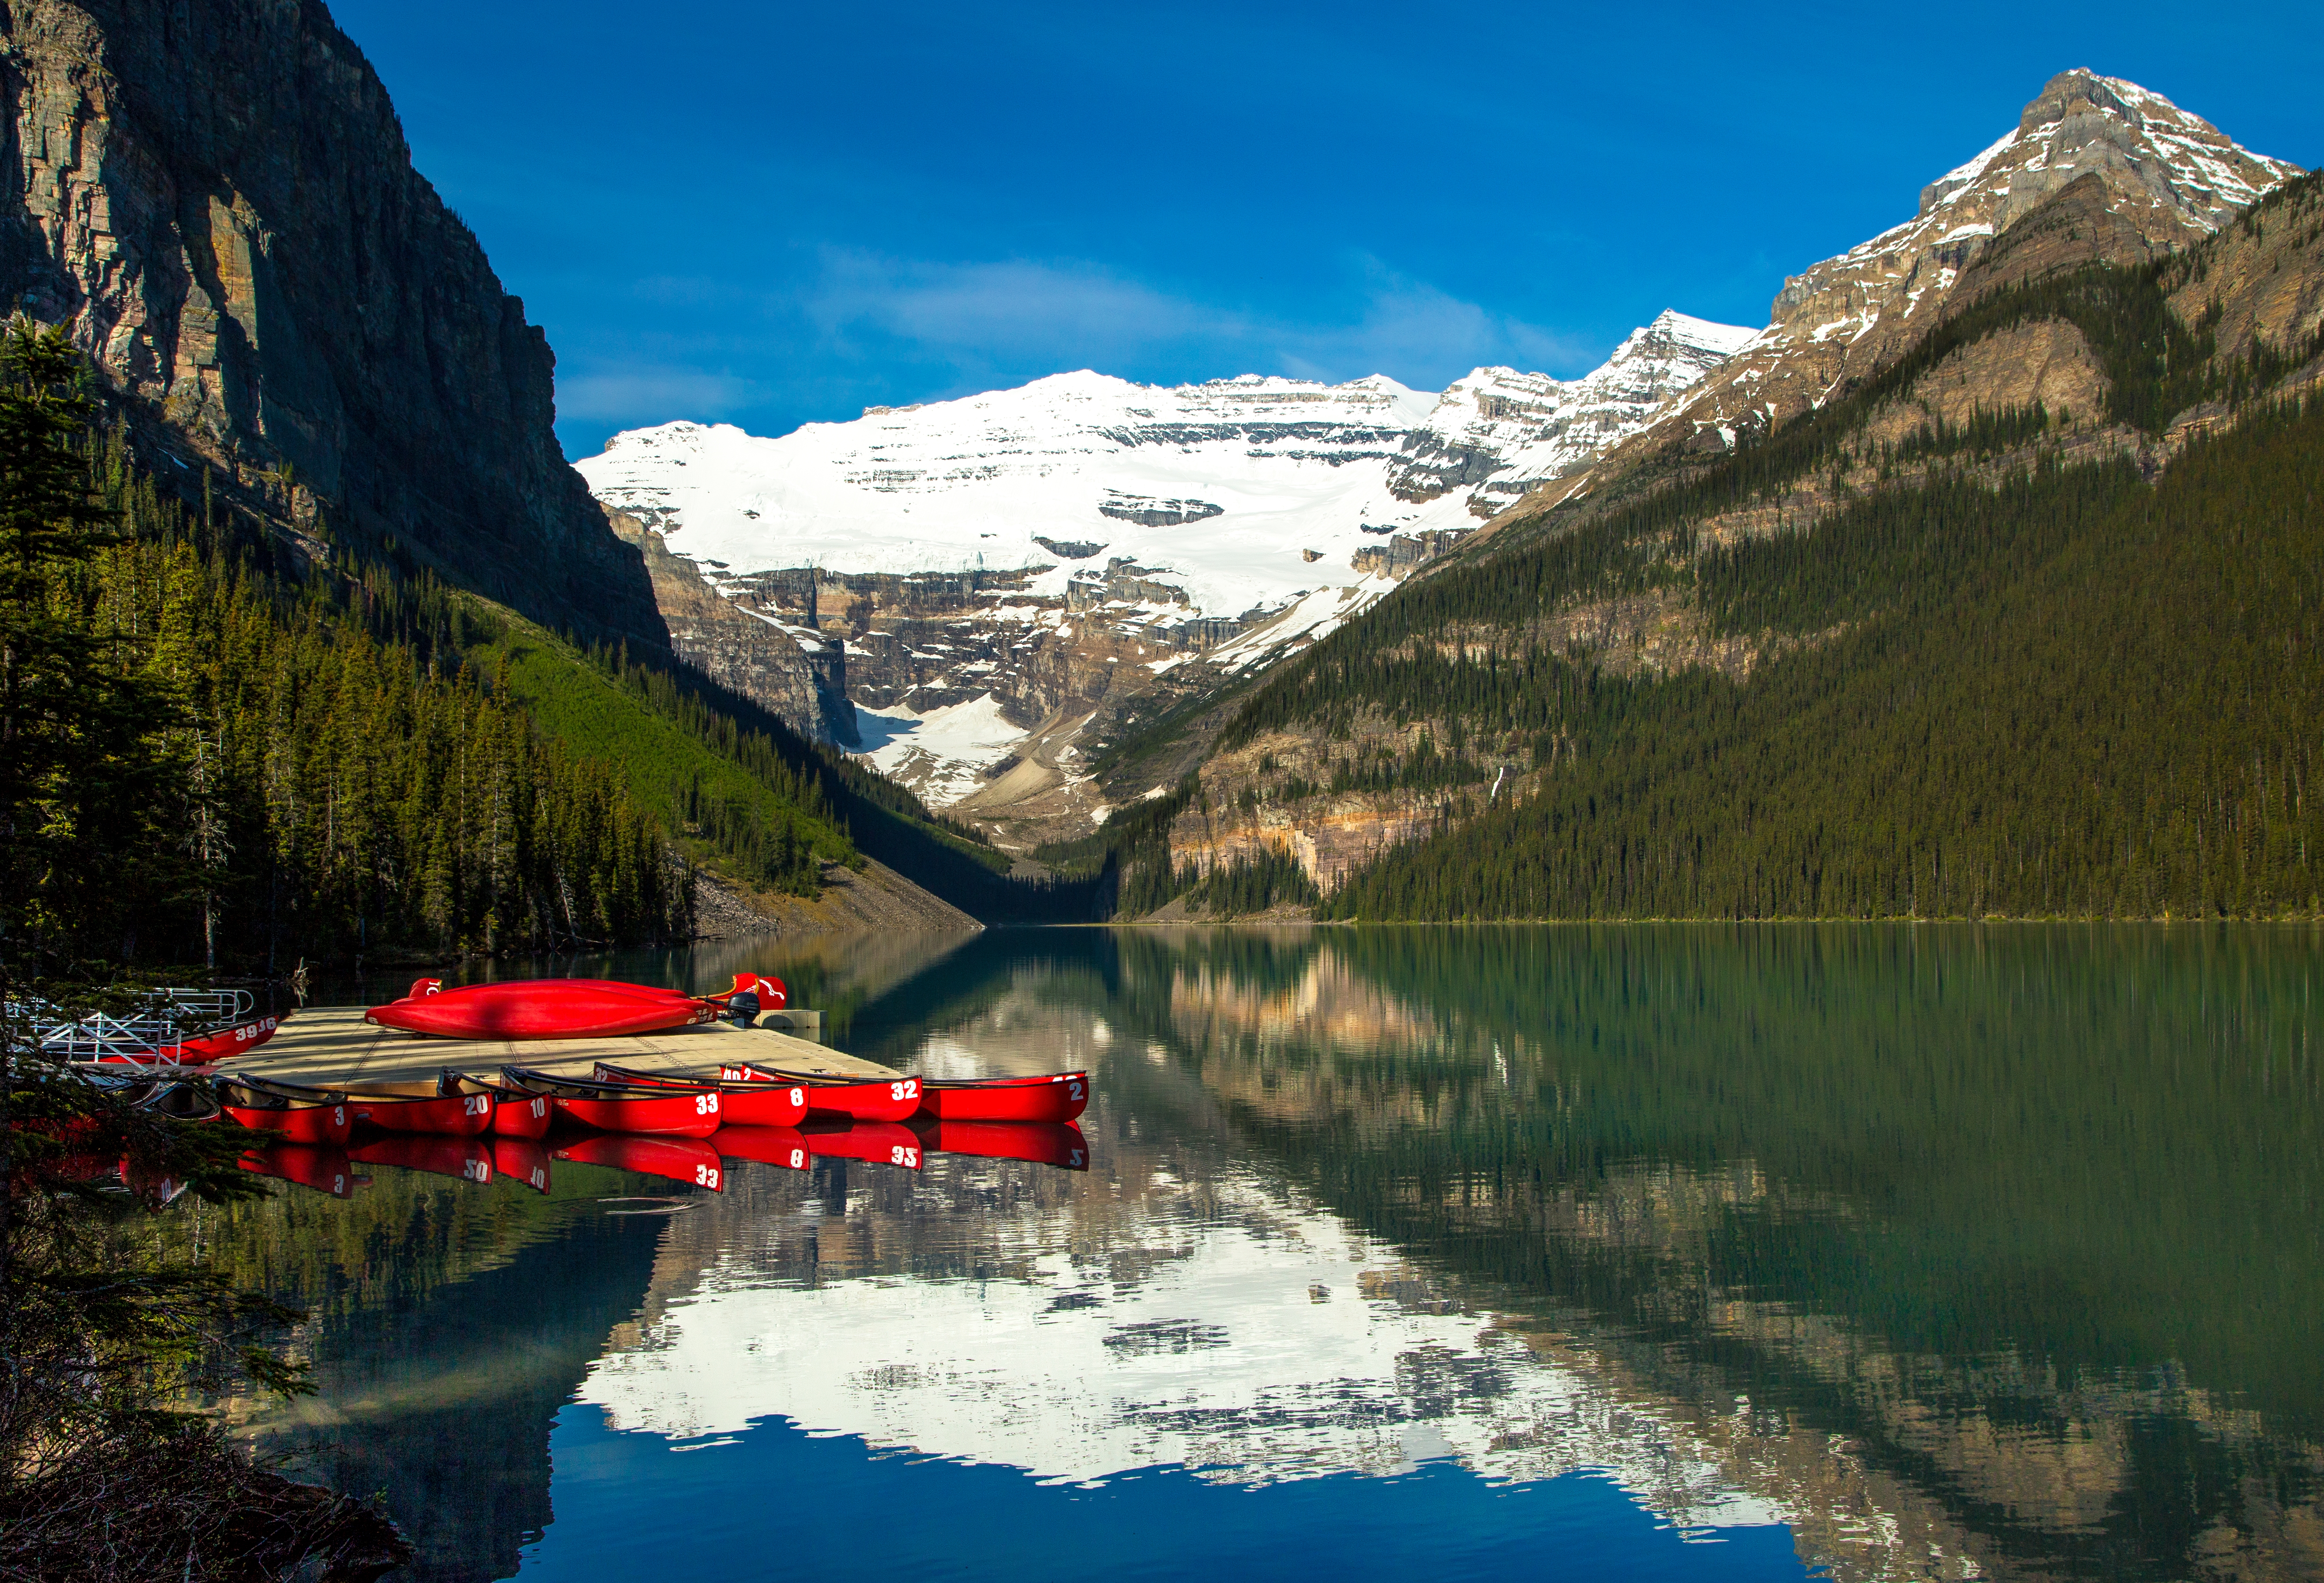
landscape, nature, wilderness, mountain, lake, river, valley, mountain range, reflection, vehicle, glacier, scenery, fjord, reservoir, alps, canada, boats, rockies, postcard, canoes, banffnationalpark, lakelouise, loch, flickrchallengegroup, flickrchallengewinner, landform, mountain pass, mountainous landforms, glacial landform